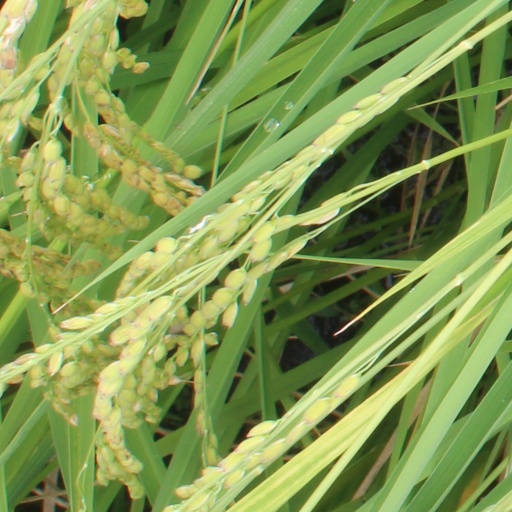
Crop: rice